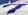
Number: 7